Bob Knight

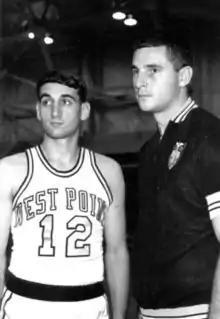
Mike Krzyzewski and Knight during his tenure at Army

During his tenure at Army, Knight gained a reputation for having an explosive temper. After Army's 66–60 loss to BYU and Hall of Fame coach Stan Watts in the semifinals of the 1966 NIT, Knight completely lost control, kicking lockers and verbally blasting the officials. Embarrassed, he later went to Watts' hotel room and apologized. Watts forgave him, and is quoted as saying, "I want you to know that you're going to be one of the bright young coaches in the country, and it's just a matter of time before you win a national championship."